Libertador Building

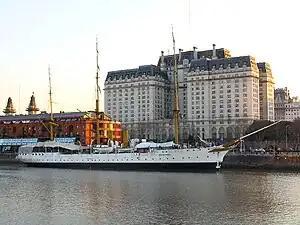
The building seen from Puerto Madero.

Its importance as the effective nerve center of Argentine government during the subsequent dictatorship was later dramatized by a scene filmed in the building by director Fernando Solanas for his acclaimed 1987 drama, "Sur". The Libertador Building was again in the center of military friction in Argentina when, on December 3, 1990, during a state visit by U.S. President George H. W. Bush, far-right "Carapintadas" faction leader Col. Mohamed Alí Seineldín temporarily seized the headquarters in a failed coup attempt against President Carlos Menem (the revolt was quelled within hours).